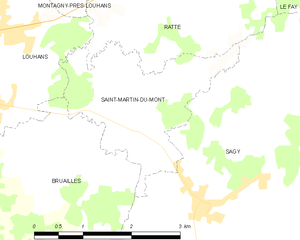
Carte des communes françaises